International Ocean Discovery Program

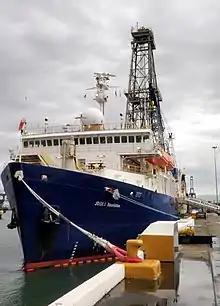
"JOIDES Resolution" docked in Panama, October 2012

IODP uses multiple drilling platforms ("JOIDES Resolution", "Chikyū", and mission-specific platforms) to access different subseafloor environments during research expeditions. These facilities are funded by the U.S. National Science Foundation (NSF), Japan's Ministry of Education, Culture, Sports, Science and Technology (MEXT), and the European Consortium for Ocean Research Drilling (ECORD), alongside the Ministry of Science and Technology of the People's Republic of China (MOST), Australian-New Zealand IODP Consortium (ANZIC), and India's Ministry of Earth Science (MoES). Together, these entities represent a coalition of over two dozen countries. The IODP funding model differs from the Integrated Ocean Drilling Program in that NSF, MEXT, and ECORD each manage their own drilling platform. International partners directly contribute to the operating costs of the drilling platforms in exchange for scientific participation on the expeditions and seats on the advisory panels.